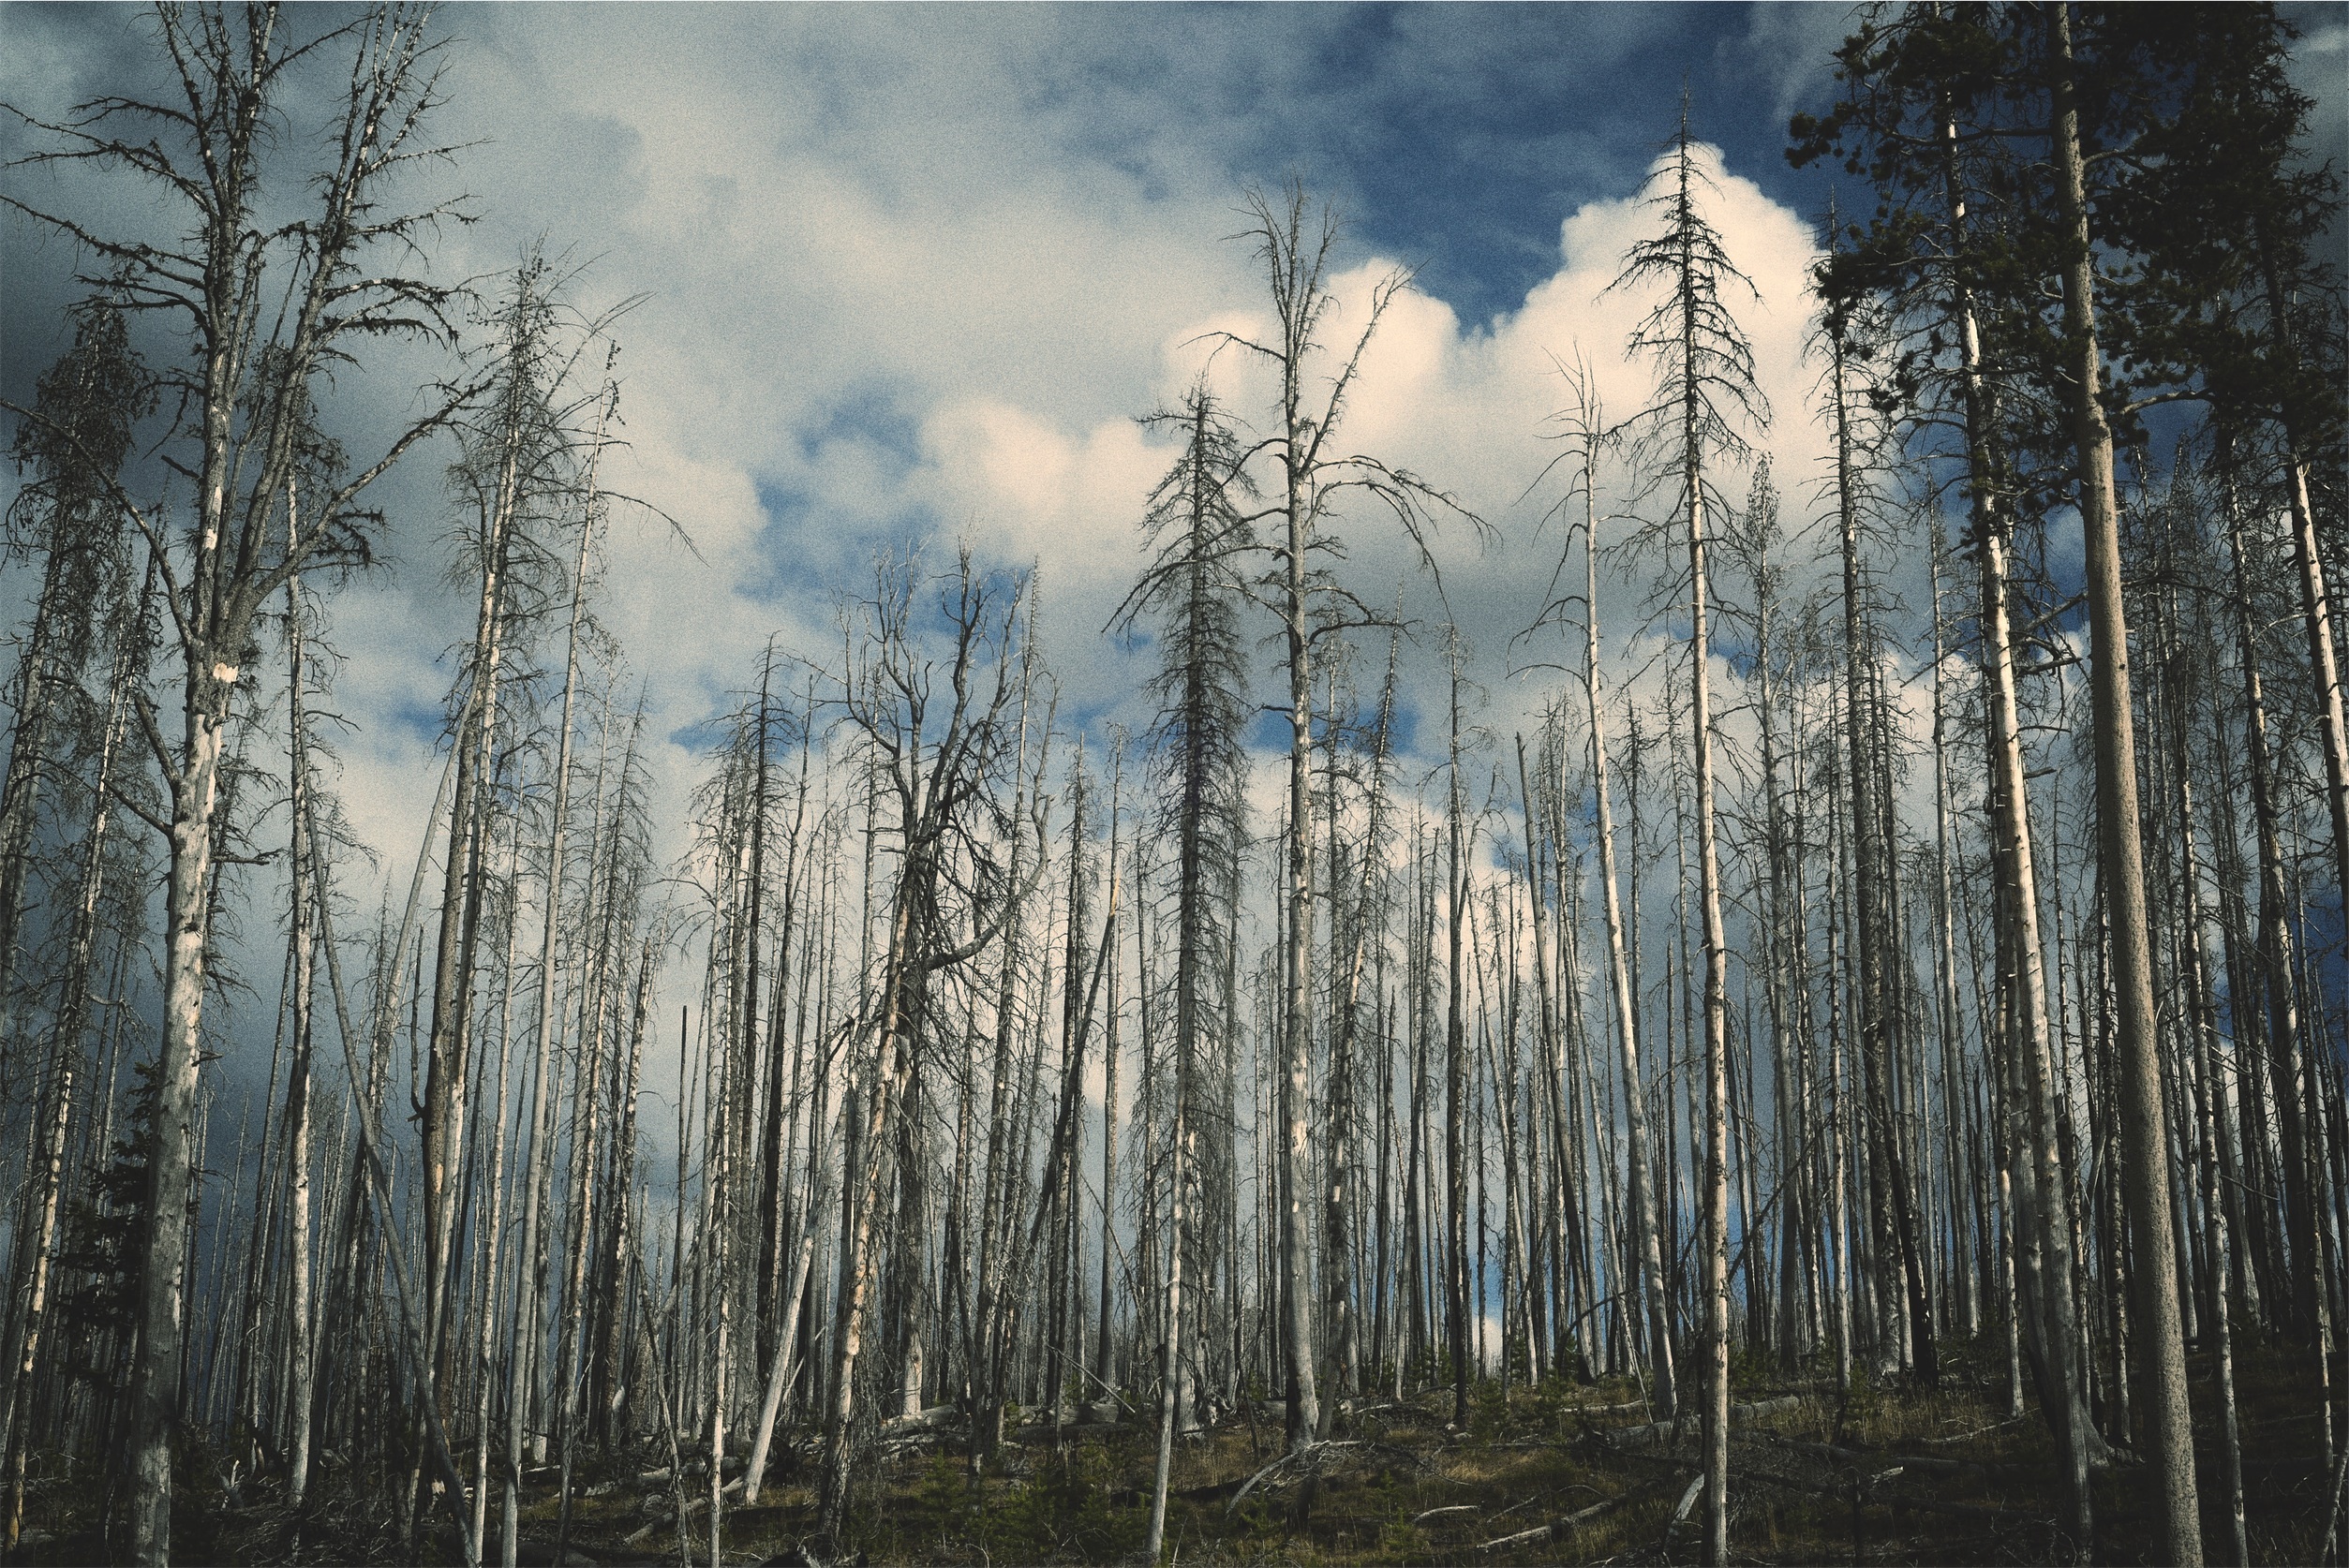
tree, nature, forest, wilderness, branch, winter, plant, sky, wood, mist, sunlight, frost, trunk, environment, reflection, birch, dead, death, season, ecology, trees, woods, clouds, spruce, wetland, woodland, habitat, larch, ecosystem, biome, natural environment, atmospheric phenomenon, woody plant, temperate coniferous forest